Monroeton, North Carolina

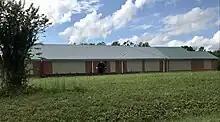
Former Monroeton School

Monroeton is an unincorporated community in Rockingham County, North Carolina, United States. It has a combination fire department staffed by 28 volunteers and five part-time staff and consisting of two engines, two tankers, a pumper/tanker and a rescue and brush unit. The department is certified as ISO class 7. The community is located on U.S. Route 158 at the western end of Flat Rock Road. It is the home of Monroeton Golf Club, the Bar-S-Ranch nudist resort, Haw River State Park and a Methodist summer camp.